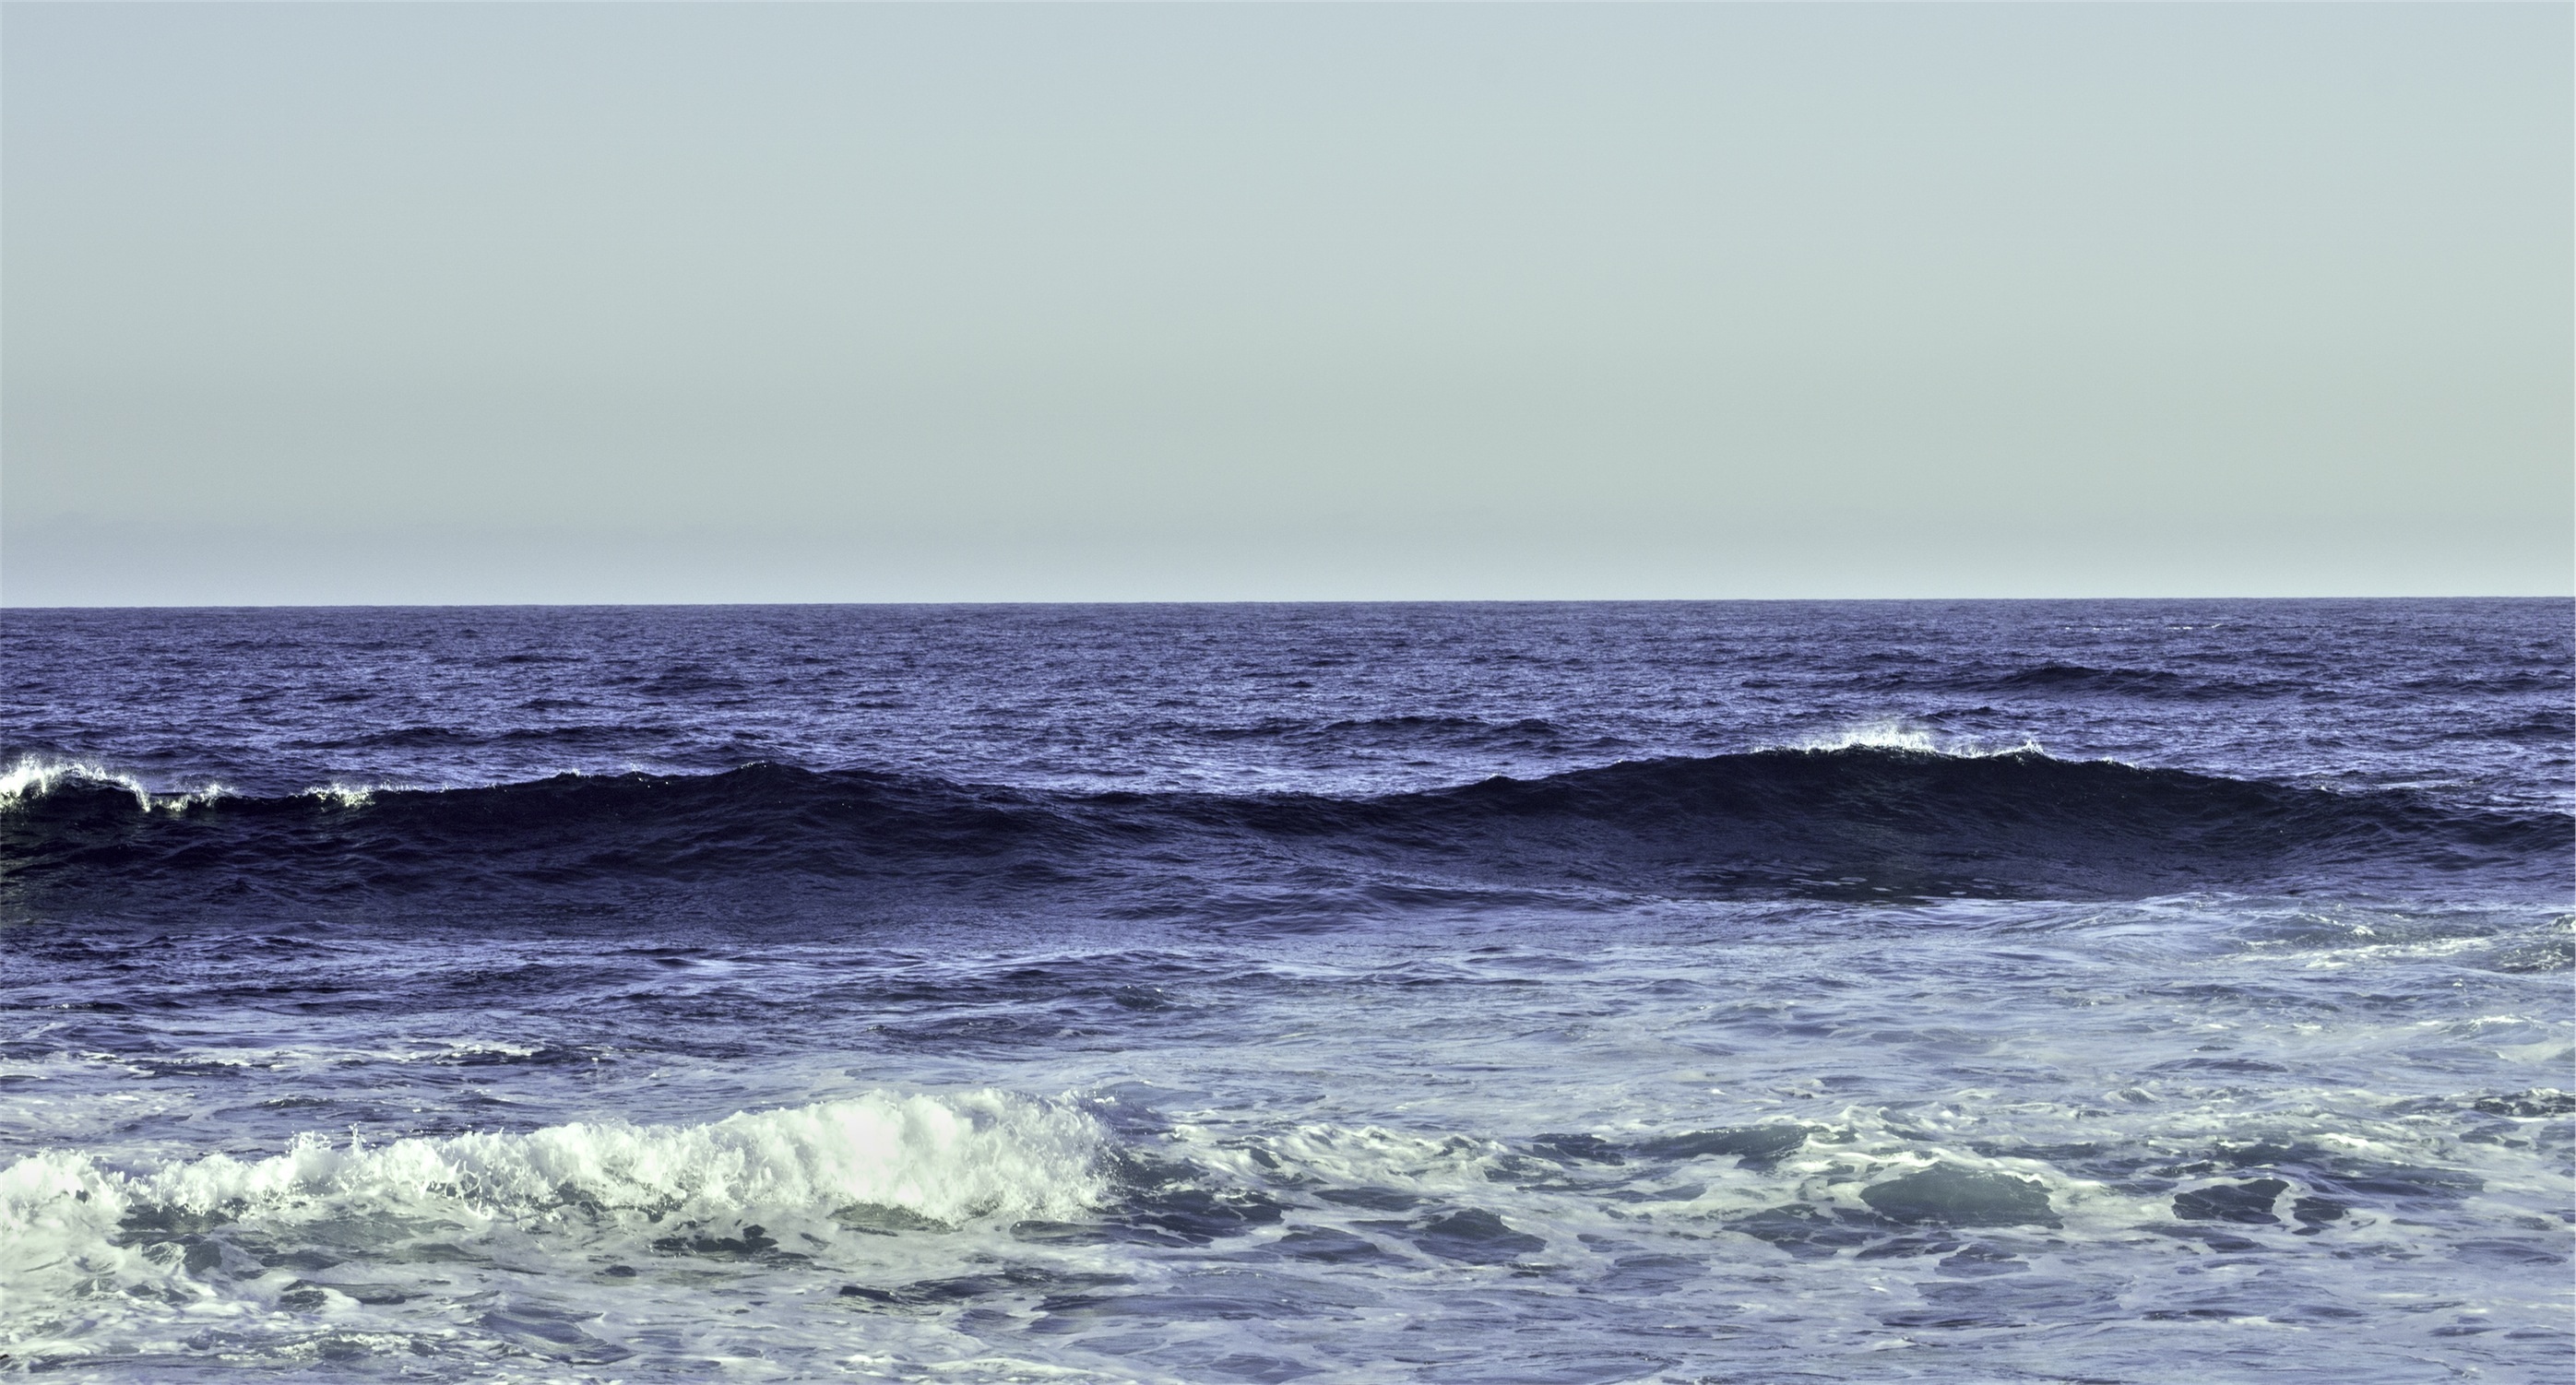
beach, sea, coast, water, rock, ocean, horizon, shore, wave, wind, terrain, body of water, waves, cape, wind wave